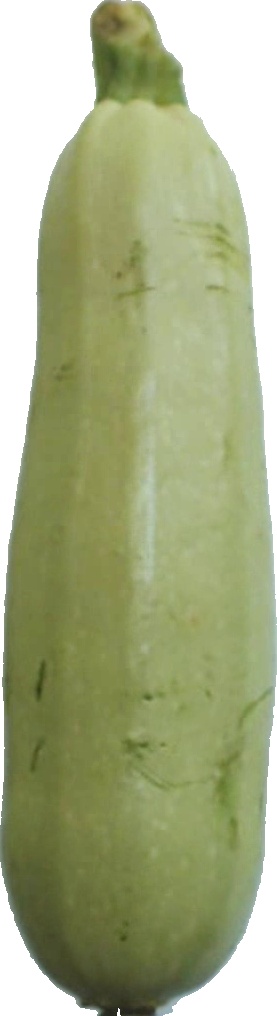
Label: zucchini_1